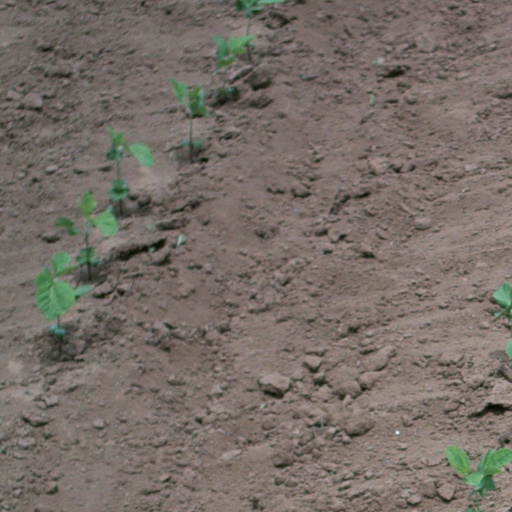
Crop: soybean